Baron of Stobo

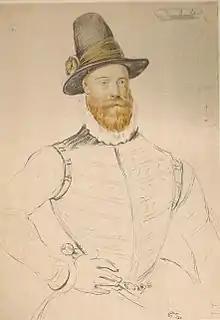
James Douglas, 4th Earl of Morton, short-lived 1st Baron of Stobo

Baron of Stobo is a title of nobility in the Baronage of Scotland which takes its name from Stobo in the Scottish Borders.